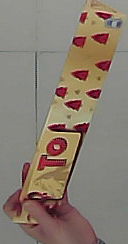
Product: toblerone_white